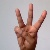
The image shows a hand gesture representing the letter 'W' in Indian Sign Language.